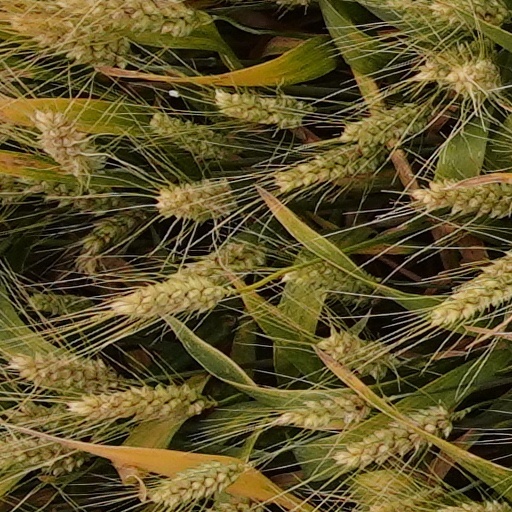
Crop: wheat